Madhava (Vishnu)

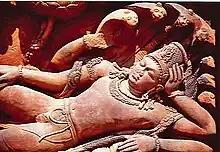
Vishnu, the bearer of the epithet

In the Bhagavad Gita, Arjuna addresses Krishna as Madhava (meaning "lord of fortune"; not to confused with a secondary name, Madhusudana, which means "slayer of the demon Madhu").